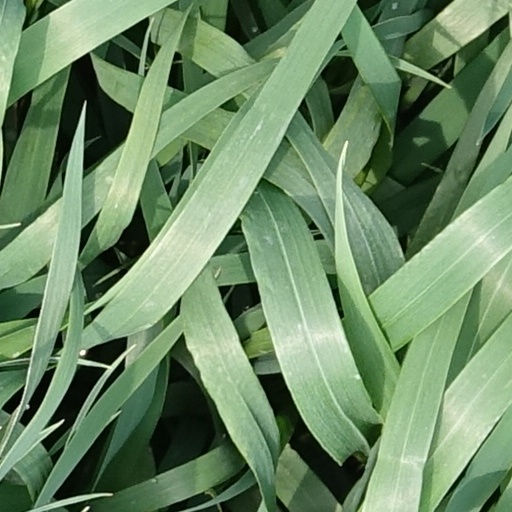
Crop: wheat